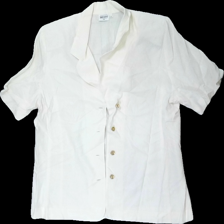
View: front
Type: Blouse
Category: Ladies
Brand: Not in the list
Brand text on label: wästgöta
Colors: White
Material: 52% cotton 48% viscose
Cut: Regular
Size: 42
Season: All
Trend: 80s
Stains: Major
Damage: fläck
Damage location: top center
Damage 2: fläckar
Damage 2 location: middle center
Price range: <50
Recommended usage: Reuse
Description: vit blus med knappar fram och axelvaddar, gulnad
Comment: vintage